Sindagi Assembly constituency

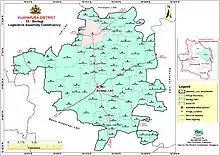

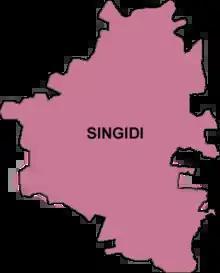

Sindagi Vidhana Sabha seat is one of 224 assembly constituencies in Karnataka in India. It is part of Bijapur Lok Sabha constituency.